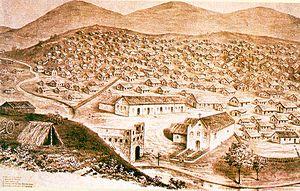
Antônio Moreira César est un militaire brésilien. Passé colonel d’infanterie, il se signale par son action vigoureuse, non exempte d’atrocités, lors de la répression des divers soubresauts qui secouent la jeune république brésilienne dans les années 1890. Il périt dans le sertão du nord-est, alors qu'il dirige la troisième expédition lancée contre le village rebelle de Canudos, pendant la dénommée guerre de Canudos.
La guerre de Canudos ou campagne de Canudos est un conflit armé survenu à la fin du XIXᵉ siècle entre, d’une part, les troupes régulières de l'État de Bahia d’abord, de la république du Brésil ensuite, et d’autre part, un groupe de quelque 30 000 colons établis en communauté autonome dans un village fondé par eux dans le nord-est de Bahia près de l’ancienne ferme de Canudos, et rebaptisé Belo Monte.